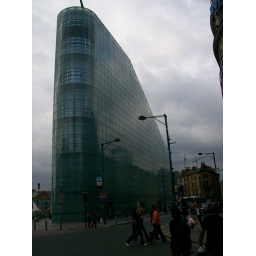
Amazing glass building right in Manchester's town centre.